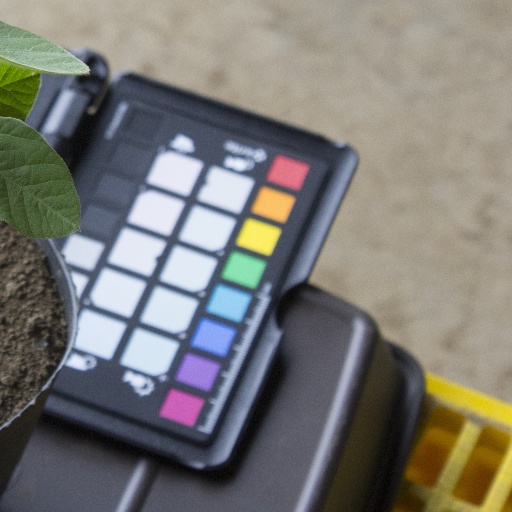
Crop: soybean